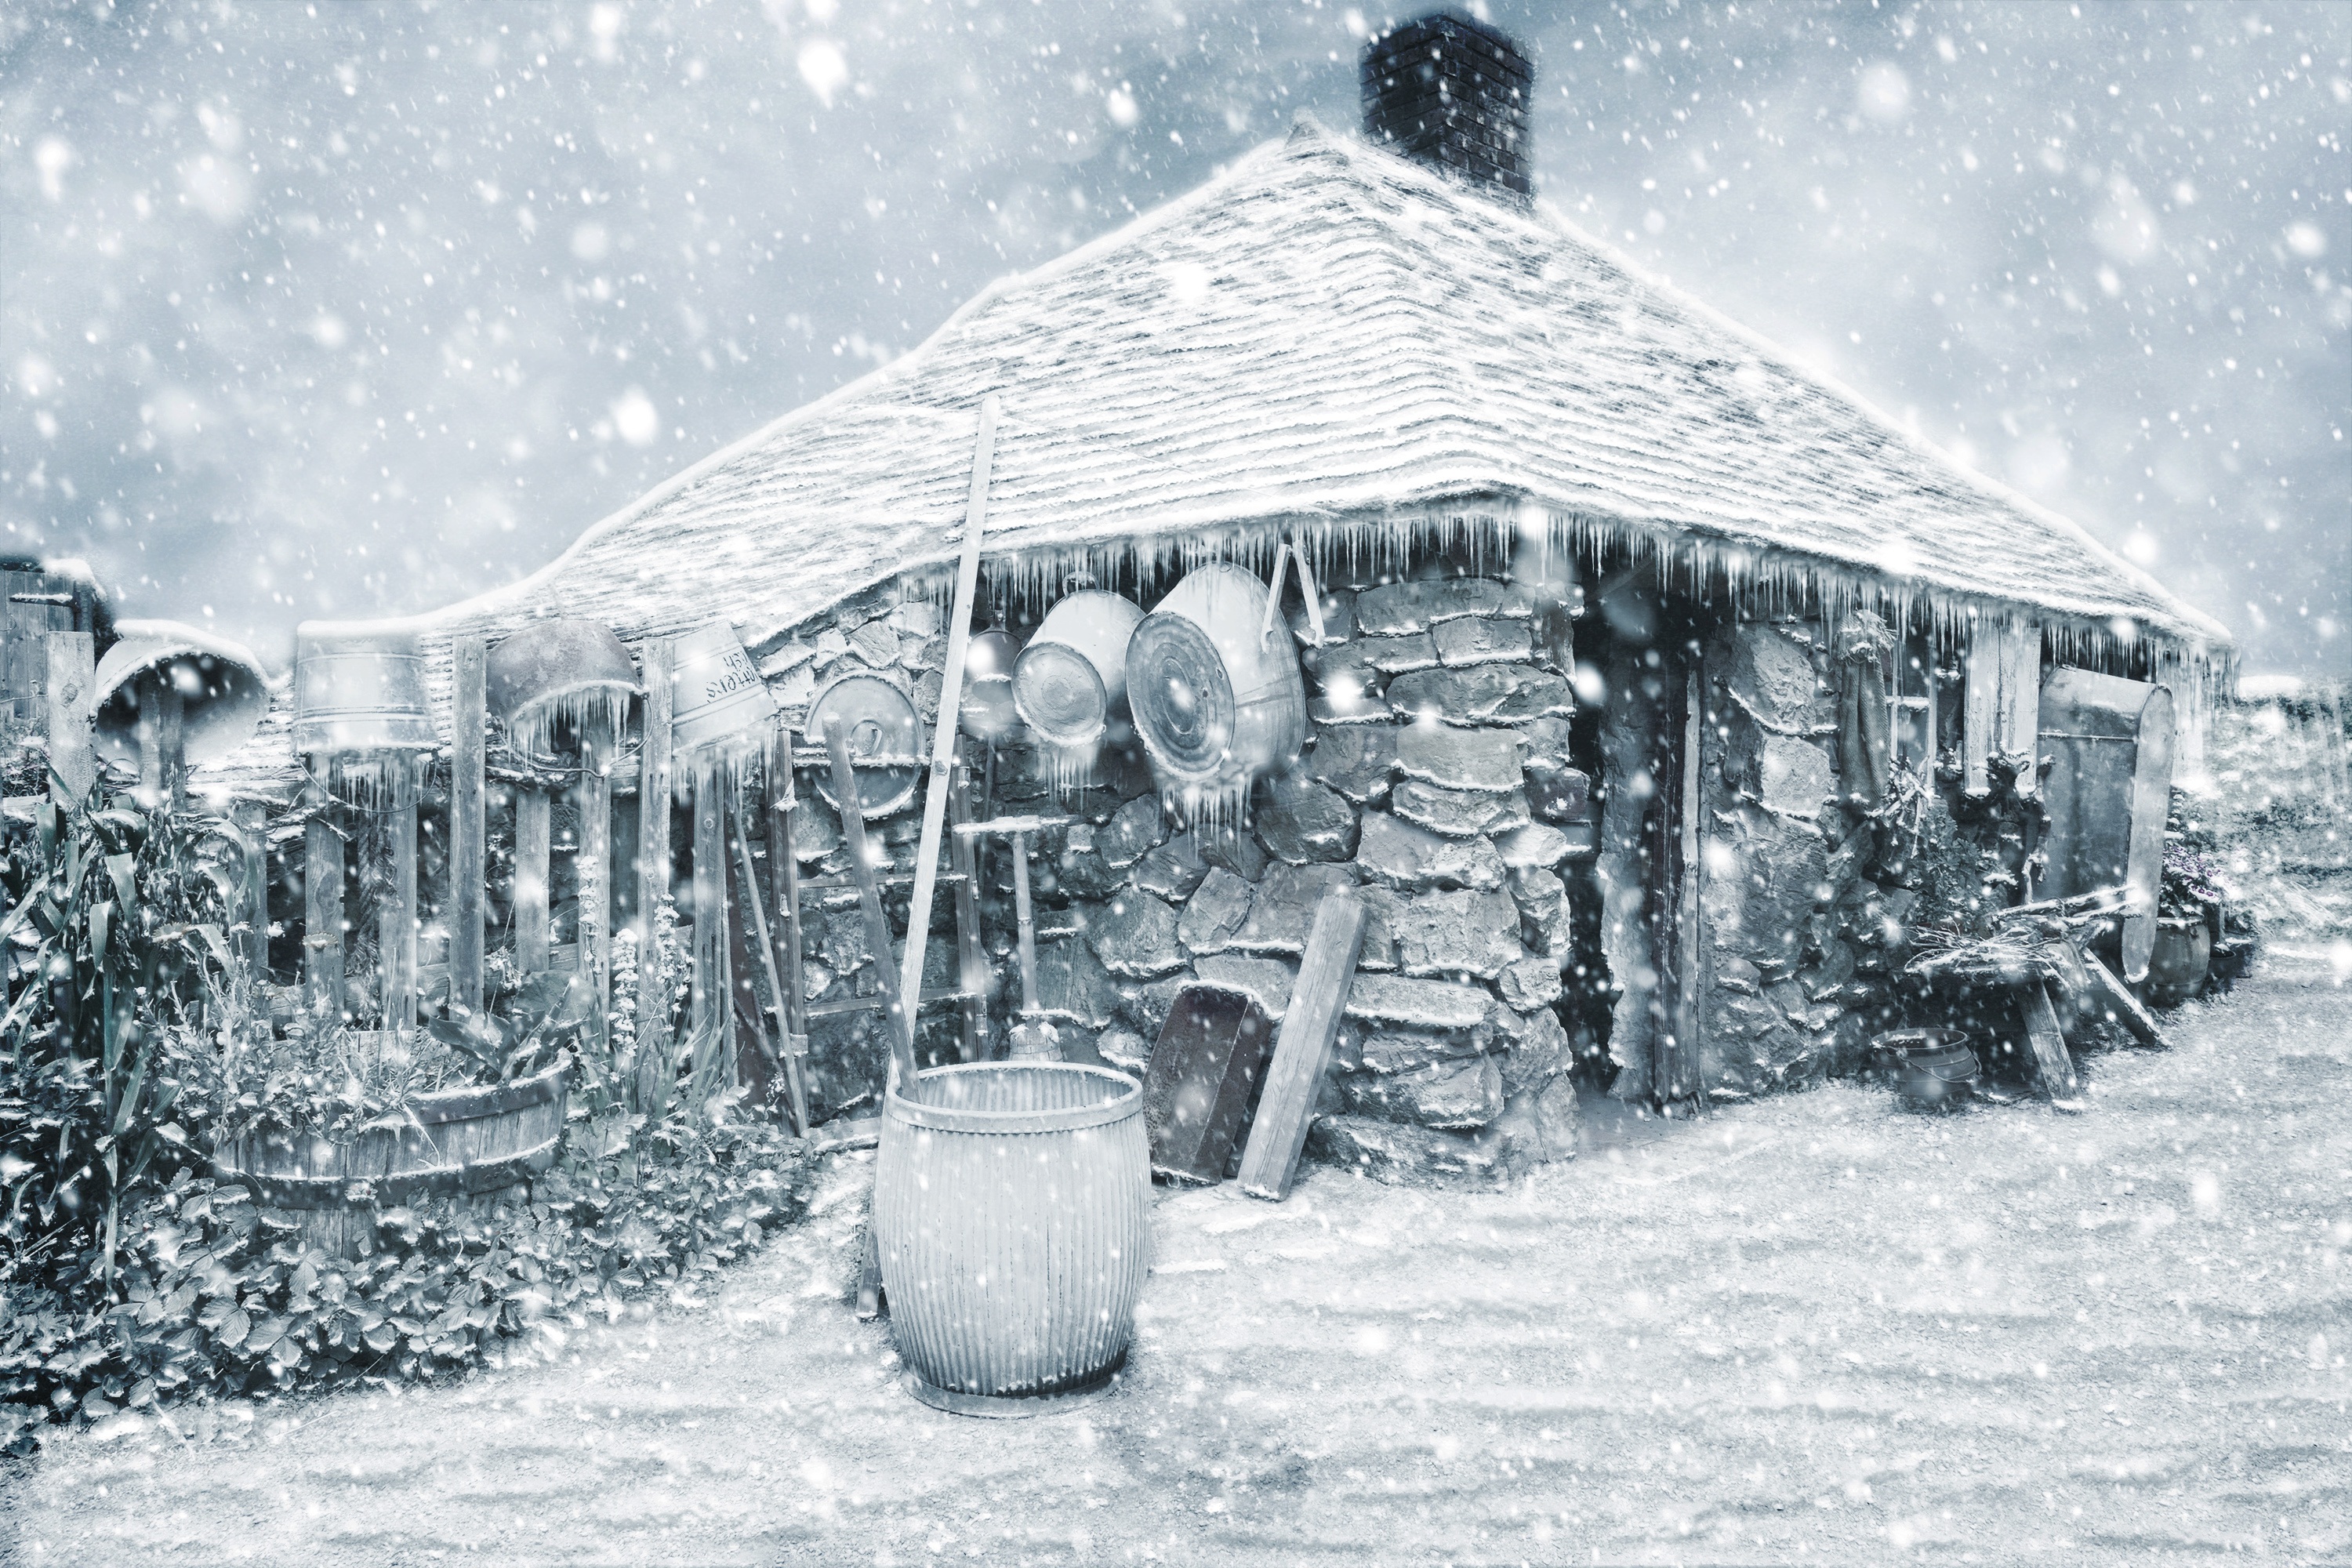
snow, winter, vintage, house, ice, cottage, weather, page, season, art, design, blizzard, freezing, scrapbook, scrapbooking, winter storm